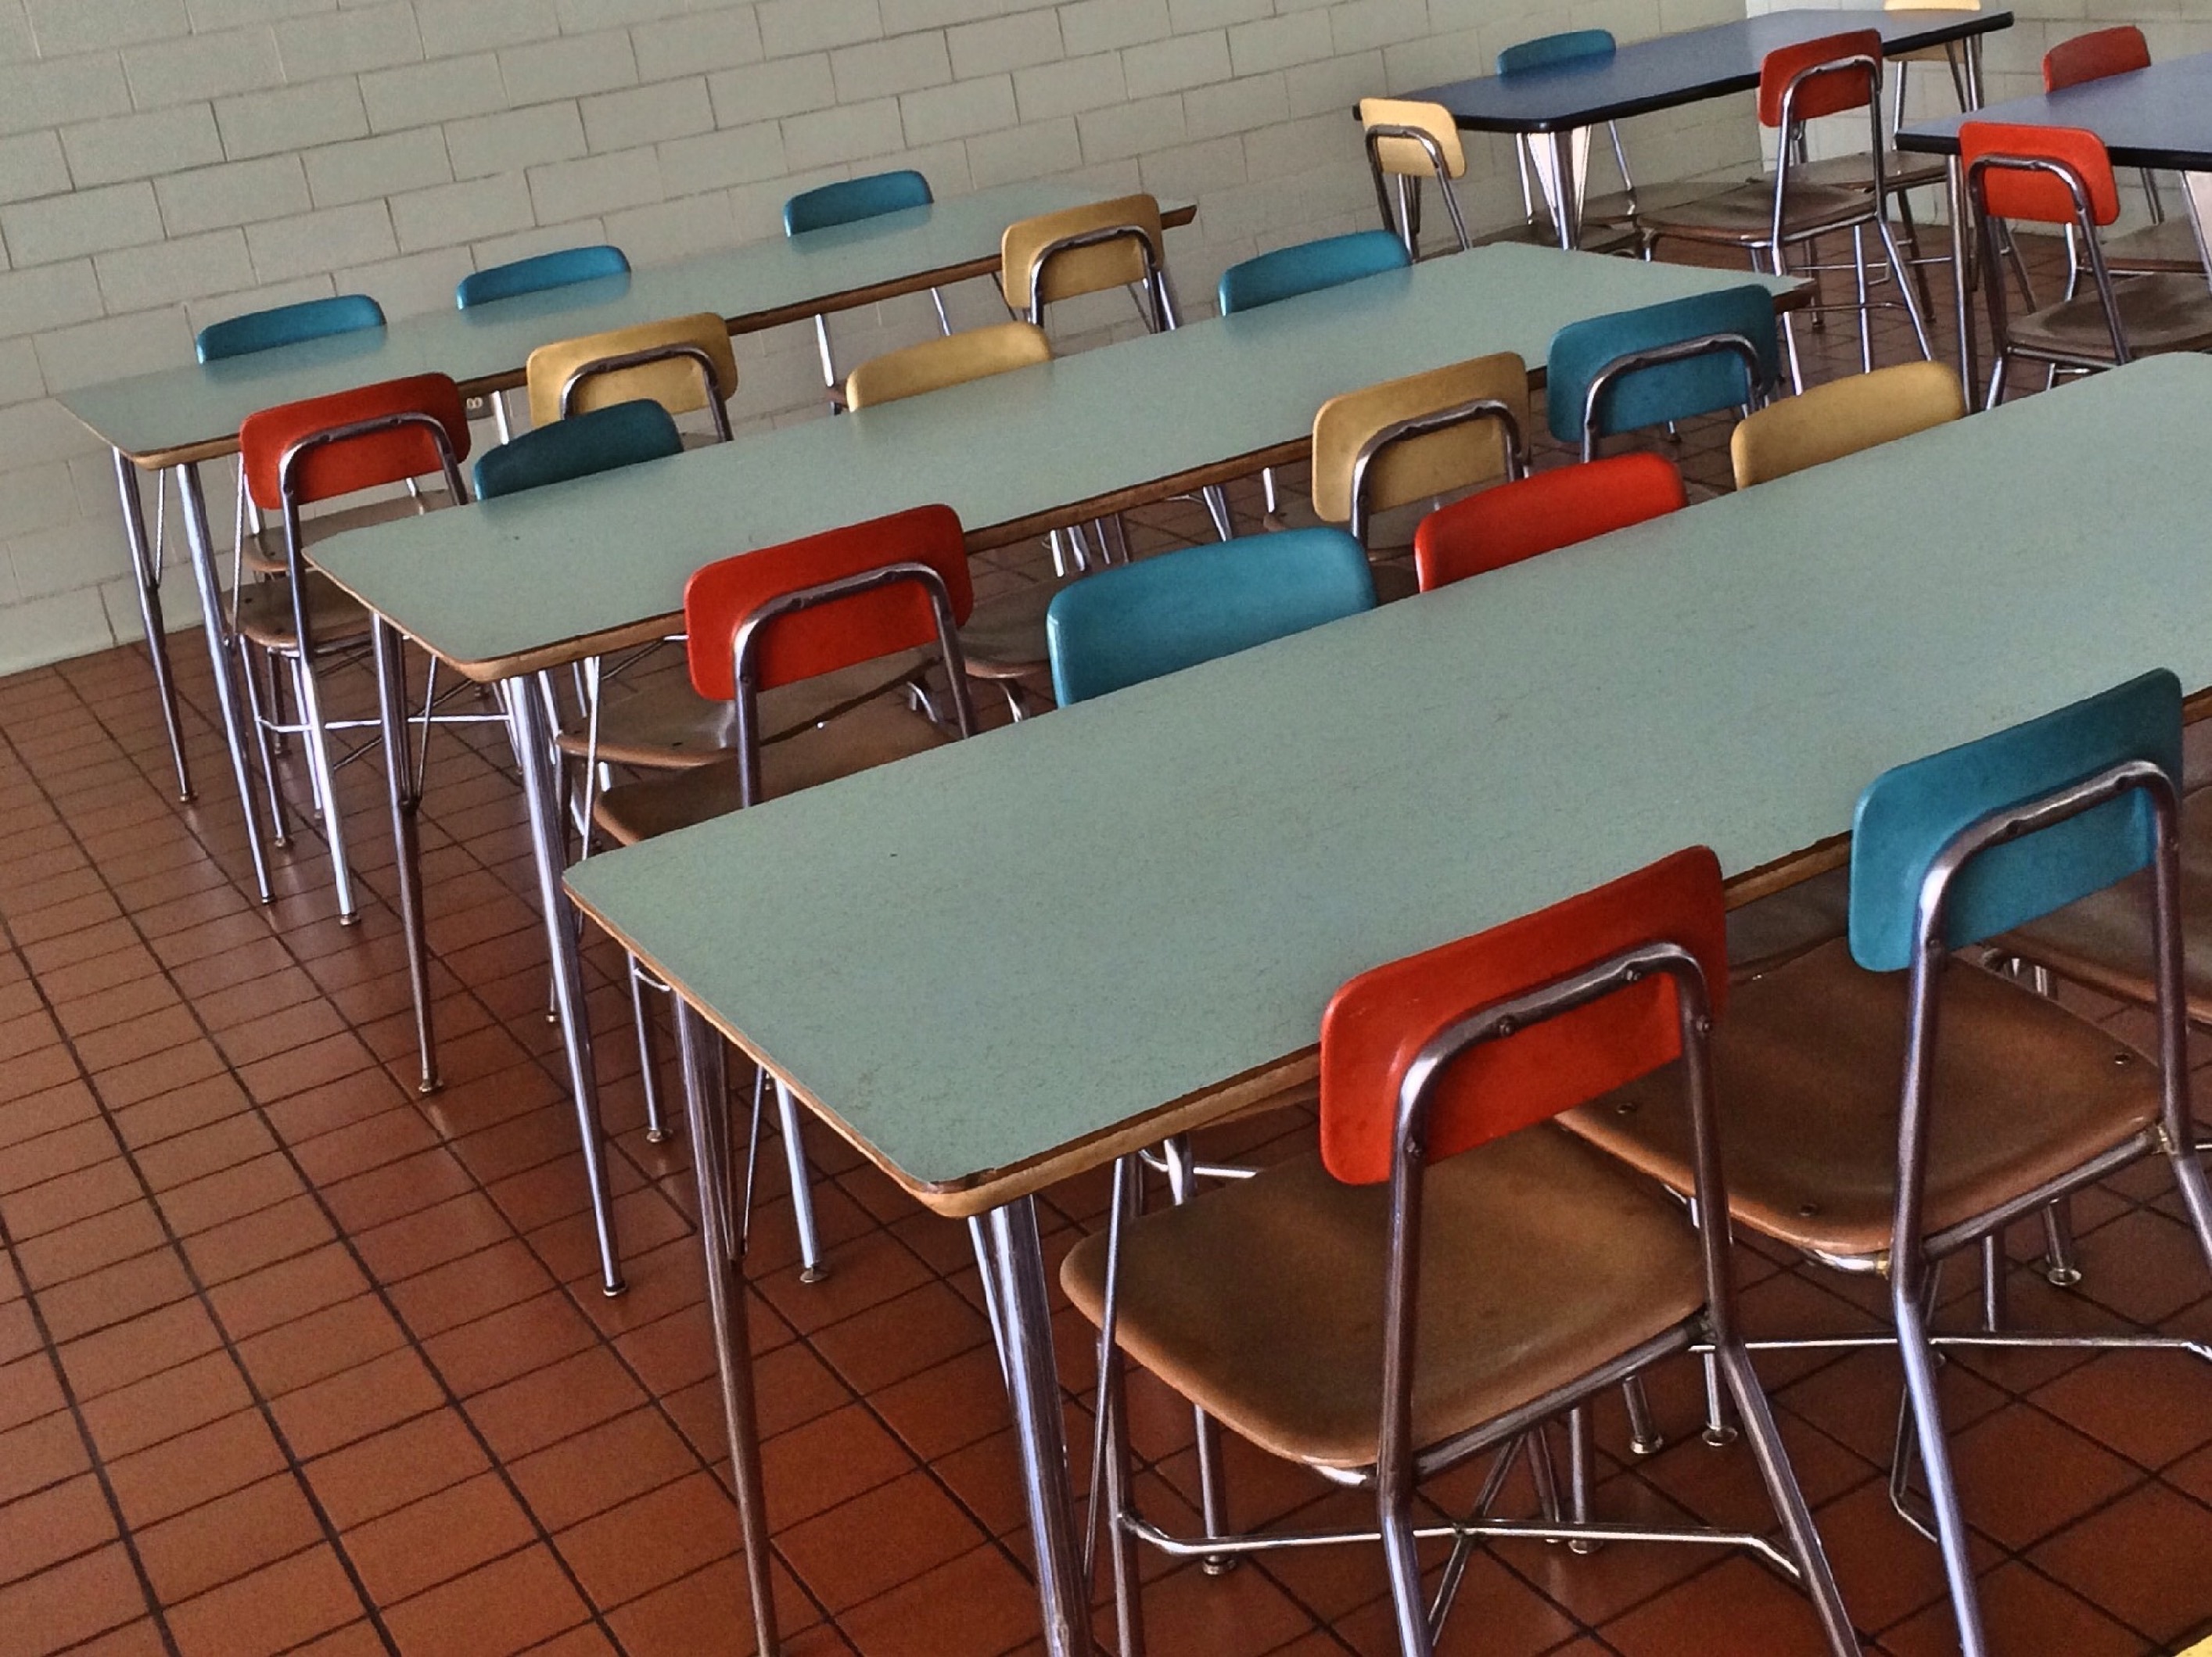
table, cafe, restaurant, bar, meal, food, student, furniture, room, lunch, education, classroom, interior design, school, cafeteria, elementary, conference hall